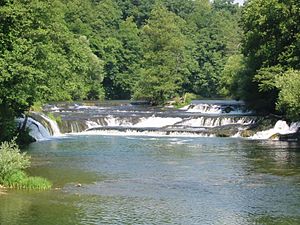
Krka (Slovenien)
Krka
Krka er en slovensk flod, der løber gennem byen Novo Mesto.